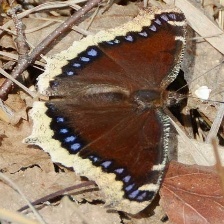
Species: MOURNING CLOAK
Butterfly family (ImageNet category): admiral